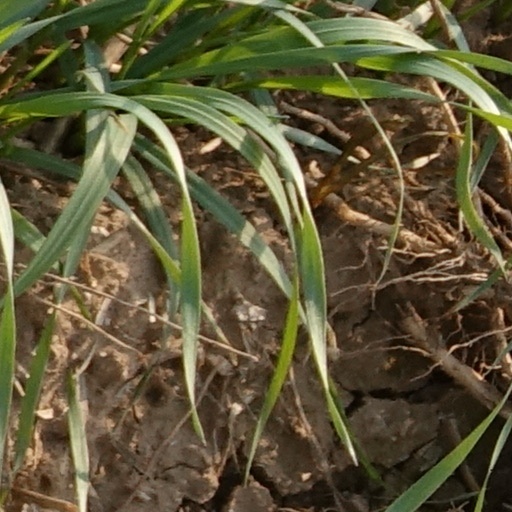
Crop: wheat